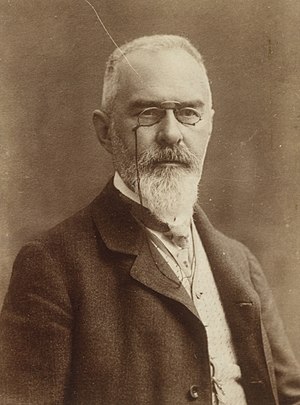
Heinrich Lammasch
Heinrich Lammasch var en østrigsk jurist og statsmand.